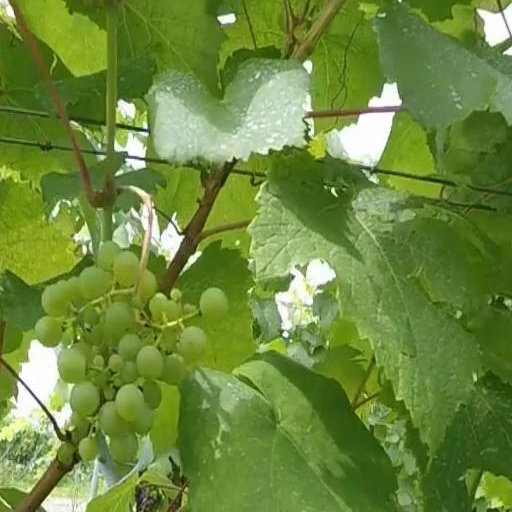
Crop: grape